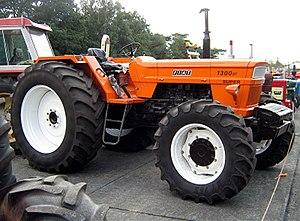
Le Fiat 1300 DT Super est un tracteur à roues produit par le constructeur italien Fiat Trattori de 1976 à 1980. Souvent surnommé le "géant", c'était un des plus gros et puissants tracteurs agricoles de son époque et représente un véritable exemple classique aujourd'hui.
La série Fiat Nastro d'Oro est une gamme très complète de tracteurs agricoles fabriqués par le constructeur italien Fiat Trattori à partir de 1968. Cette série sera également produite sous licence par de très nombreux autres constructeurs étrangers.